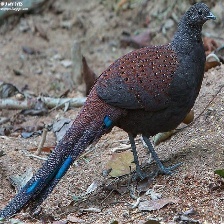
Species: BORNEAN PHEASANT
Scientific name: POLYPLECTRON SCHLEIERMACHERI